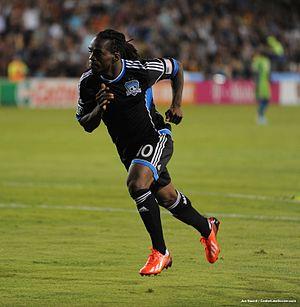
Walter Julián Martínez Ramos, plus couramment appelé Walter Martínez, est un footballeur international hondurien né le 28 mars 1982 à Tegucigalpa et mort le 11 août 2019 à New York. Il évolue au poste d'attaquant.